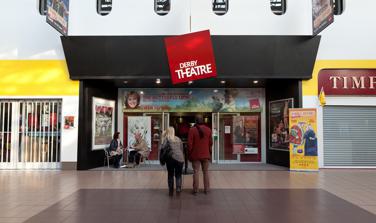
Building: Derby Theatre
Country: United Kingdom
Year built: 1975
Derby Theatre Derby Playhouse (1975–2008) Derby Theatre entrance viewed from Theatre Walk Address Derby United Kingdom Coordinates 52°55′13″N 1°28′17″W / 52.92024°N 1.4715°W / 52.92024; -1.4715 Owner University of Derby Type Proscenium Capacity 535 Construction Opened 1975 ; 50 years ago ( 1975 ) Architect Roderick Ham Website www.derbytheatre.co.uk Derby Theatre is a theatre situated in Derby , England, located within the Derbion shopping centre. Formerly known as the Derby Playhouse , it was owned and run by Derby Playhouse Ltd from its opening in 1975 until 2008, when the company ceased operating after a period in administration . The theatre was reopened in 2009 as the Derby Theatre under the ownership of the University of Derby , who use it as a professional and learning theatre. In addition to the 531 seat main auditorium (originally 535 seats), the building contains a 110-seat studio theatre. History For details of the pre-2009 productions at the theatre and its original owners, see Derby Playhouse . Roderick Ham , who had already designed the Thorndike Theatre, Leatherhead , was commissioned to design the theatre, and the Derby City Council offered the site as part of the new shopping development, the Eagle Centre . It was officially opened as the Derby Playhouse on 20 September 1975 by the 11th Duke of Devonshire . From its opening until October 2008, the theatre was owned and operated by Derby Playhouse Ltd. The company, which had a history going back to 1948, opened its first season in the new theatre with My Fair Lady , followed by Hamlet and concluding the following summer with Alan Bates in The Seagull . Serious financial difficulties emerged in 2007, and in October 2008, Derby Playhouse Ltd. ceased operating after a period in administration. The company's last production at the theatre was The Killing of Sister George starring Jenny Eclair . The theatre was reopened in October 2009 as the Derby Theatre under the ownership of the University of Derby . The first two productions were by the Derby Gilbert & Sullivan Company who performed The Gondoliers and The Mikado . The University of Derby originally operated the venue in partnership with Derby LIVE, the city council's performing arts programme with the theatre used for both visiting professional companies and as a learning and community theatre. This partnership came to end in March 2012 when responsibility for all areas of the operation were returned to the university who operate the theatre with the support of the Arts Council England . In May 2012 it was confirmed that Derby Theatre would receive £923,000 over three years from the Arts Council England to support a Learning Theatre Pilot programme. The university also offered financial support of up to £500,000 per year from its Arts fund. Auditorium after 2012 refurbishment The theatre launched a fundraising campaign to help with restoration costs, and the main auditorium seating and carpets were refurbished in August 2012 in time for the autumn season. The old Arts College and Metro Cinema building on Green Lane (an historic building owned by the University of Derby) was restored and adapted for the theatre's use with spaces for rehearsals, prop storage, and the wardrobe department. The rehearsal spaces were opened in December 2012 by the theatre's newly appointed artistic director, Sarah Brigham; general manager, Gary Johnson; and vice-chancellor of the University of Derby, John Coyne. In November 2013 it was announced that Esmée Fairbairn Foundation would be awarding a grant of £164,000 to the theatre to support the development of its work as a learning theatre and in particular to focus on supporting emerging artists, developing creative skills and working with community groups. In October 2021 it was announced that Derby City Council was considering plans for the theatre to move to new premises on the site of former concert venue the Assembly Rooms, which had been out of action since a fire in 2014. A further announcement in July 2022 revealed that the City Council was applying for government funding for the project. Management Former actor, Gary Johnson, was the Derby Theatre's general manager since its opening in 2009, until he left in November 2015. Sarah Brigham was appointed as the theatre's first resident artistic director in October 2012 to take up her post alongside Johnson in January 2013. Brigham later became both chief executive and artistic director. Brigham was previously the artistic director of The Point, Eastleigh and is a former associate director of the Dundee Repertory Theatre . Productions The first season of works programmed by the venue itself (April – June 2012) included Yes, Prime Minister , Funny Peculiar , Horrible Histories and a co-production of The Butterfly Lion in association with New Perspectives Theatre Company and Curve Theatre. Autumn 2012 saw a number of productions including Radio Times , Three Men in a Boat , Driving Miss Daisy and The Haunting . The 2013 season featured productions of The Pitmen Painters , James and the Giant Peach and a new touring production of Birdsong . Since its re-opening, the theatre has staged an annual children's classic during the Christmas season. In 2012, it presented a musical theatre adaptation of Charlotte's Web in conjunction with The Birmingham Stage Company . The first production commissioned and produced by the theatre under the artistic directorship of Sarah Brigham was Lee Hall's Cooking with Elvis which was directed by Mark Babych in May 2013. The first show directed by Sarah Brigham was Kes in September 2013 and featured former Skins actor Sam Jackson in his first stage role. Visiting productions included Go Back for Murder and September in the Rain and a co-production with the Mercury Theatre, Colchester of The Opinion Makers by Brian Mitchell and Joseph Nixon. The theatre teamed up with Birmingham Stage Company again to produce Horrible Histories Horrible Christmas in December 2013 which was directed by Phil Clark . The author Terry Deary attended the first preview performance, signed copies of his books and launched the Derby citywide Plus One scheme. Awards In November 2013 the Theatre was recognised for its partnership with the University of Derby by winning the Excellence and Innovation in the Arts award at the 2013 THE Awards . Blanche McIntyre won the award for Best Director for The Seagull , a co-production with Headlong , Nuffield, Southampton and Derby Theatre at the UK Theatre Awards 2013. References